VS-38

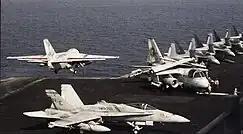
An S-3B Viking from VS-38 taking off in 2001 off the USS Constellation CV-64.

In 1986, VS-38 and CVW-2 deployed on what would be the first of many deployments on the USS "Ranger" (CV-61). During these deployments, CVW-2 became dubbed 'The Grumman Air Wing' due to absence of other non-Grumman aircraft besides the S-3 Viking and the Sea King ASW Helicopter (the LTV A-7E Corsair II and the McDonnell Douglas F/A-18A Hornet), instead having another Grumman A-6E TRAM Intruder squadron. During these years, VS-38 deployed in the late 80s as part of Operation Earnest Will (the protection of US Shipping during the Iran-Iraq War).